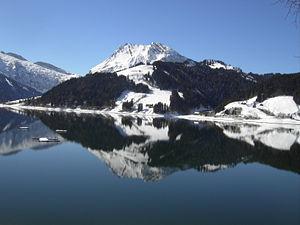
Le Wägitalersee est un lac artificiel situé dans le canton de Schwytz, en Suisse.